St Mary Star of the Sea, West Melbourne

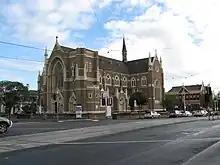
The exterior of St Mary's. Notice the uncompleted tower.

In the north-eastern corner, the incomplete stump of the tower forms a dominant vertical element. A number of smaller-proposed semi-detached single-storey elements project from the main bulk of the church: two pairs of chapels flanking the apse, the cluster of hip-roofed sacristies in the south-western corner, and the former baptistery in the south-eastern corner.